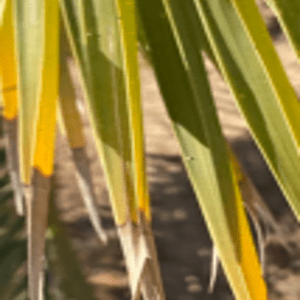
Label: Potassium Deficiency